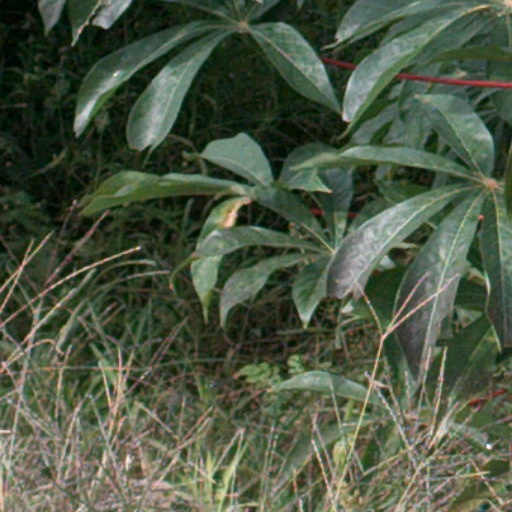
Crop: cassava